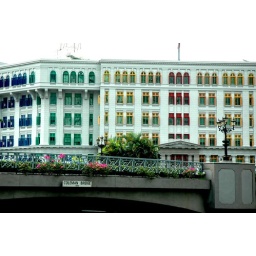
Love the myriad of colorful windows in the background